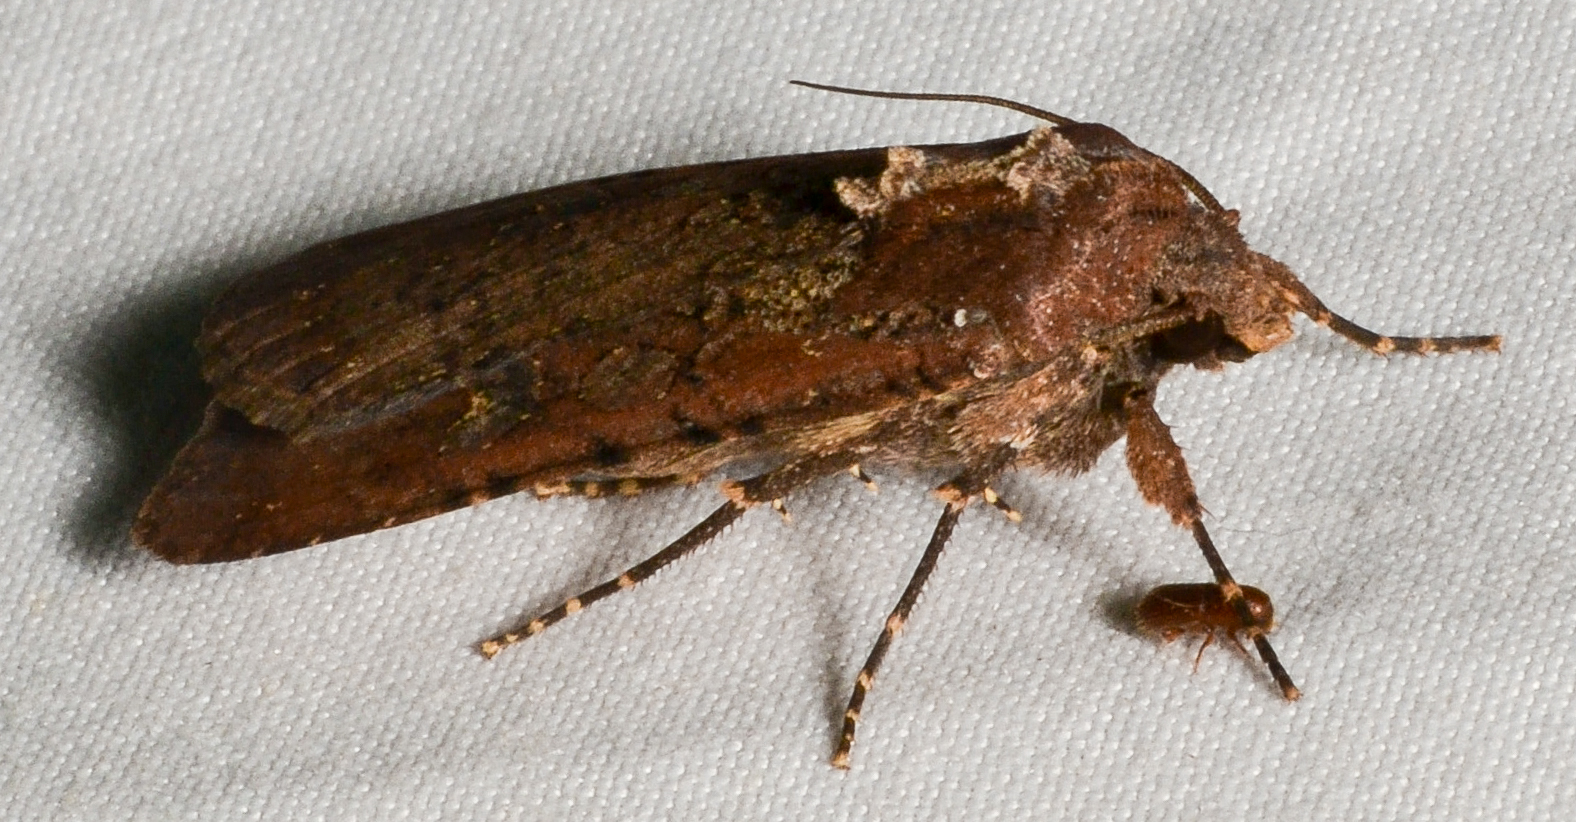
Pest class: cutworms